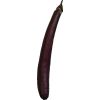
Label: Eggplant long 1